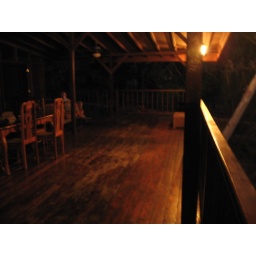
In the day this house looked like a tropical lake house and at night it looked like a cabin in the woods ha ha